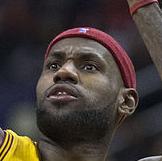
Age: 29